Autosan H10

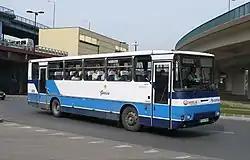
Autosan H10-11.21 (1996–2003)

At the end of 1984, a pilot series of 10 units of the Autosan H10-11 was produced. The official handover of these buses took place on 18 December 1984 at the "Autosan" Training and Development Center in Sanok. Serial production was launched the following year, initially offering two intercity variants: H10-11.01 and H10-11.02. Both models were powered by a six-cylinder, inline SW680/95/21 diesel engine with a displacement of 11,100 cm, delivering a maximum power of 136 kW (185 hp) at 2,200 rpm and a peak torque of 706 Nm at 1,500 rpm. This engine was paired with a six-speed manual transmission (S6-90), enabling the bus to reach a top speed of 107 km/h. The production models featured a body length of 11.2 meters and accommodated 47 seated passengers. The chassis used a rigid front axle from Rába (for the .01 variant) or Jelcz (for the .02 variant), while the rear rigid axle was sourced from Rába. Both axles were mounted on air suspension.